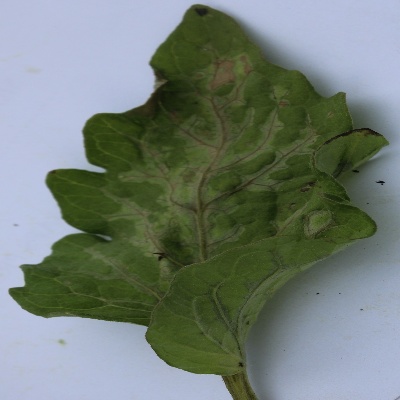
Crop: Tomato
Condition: septoria leaf spot